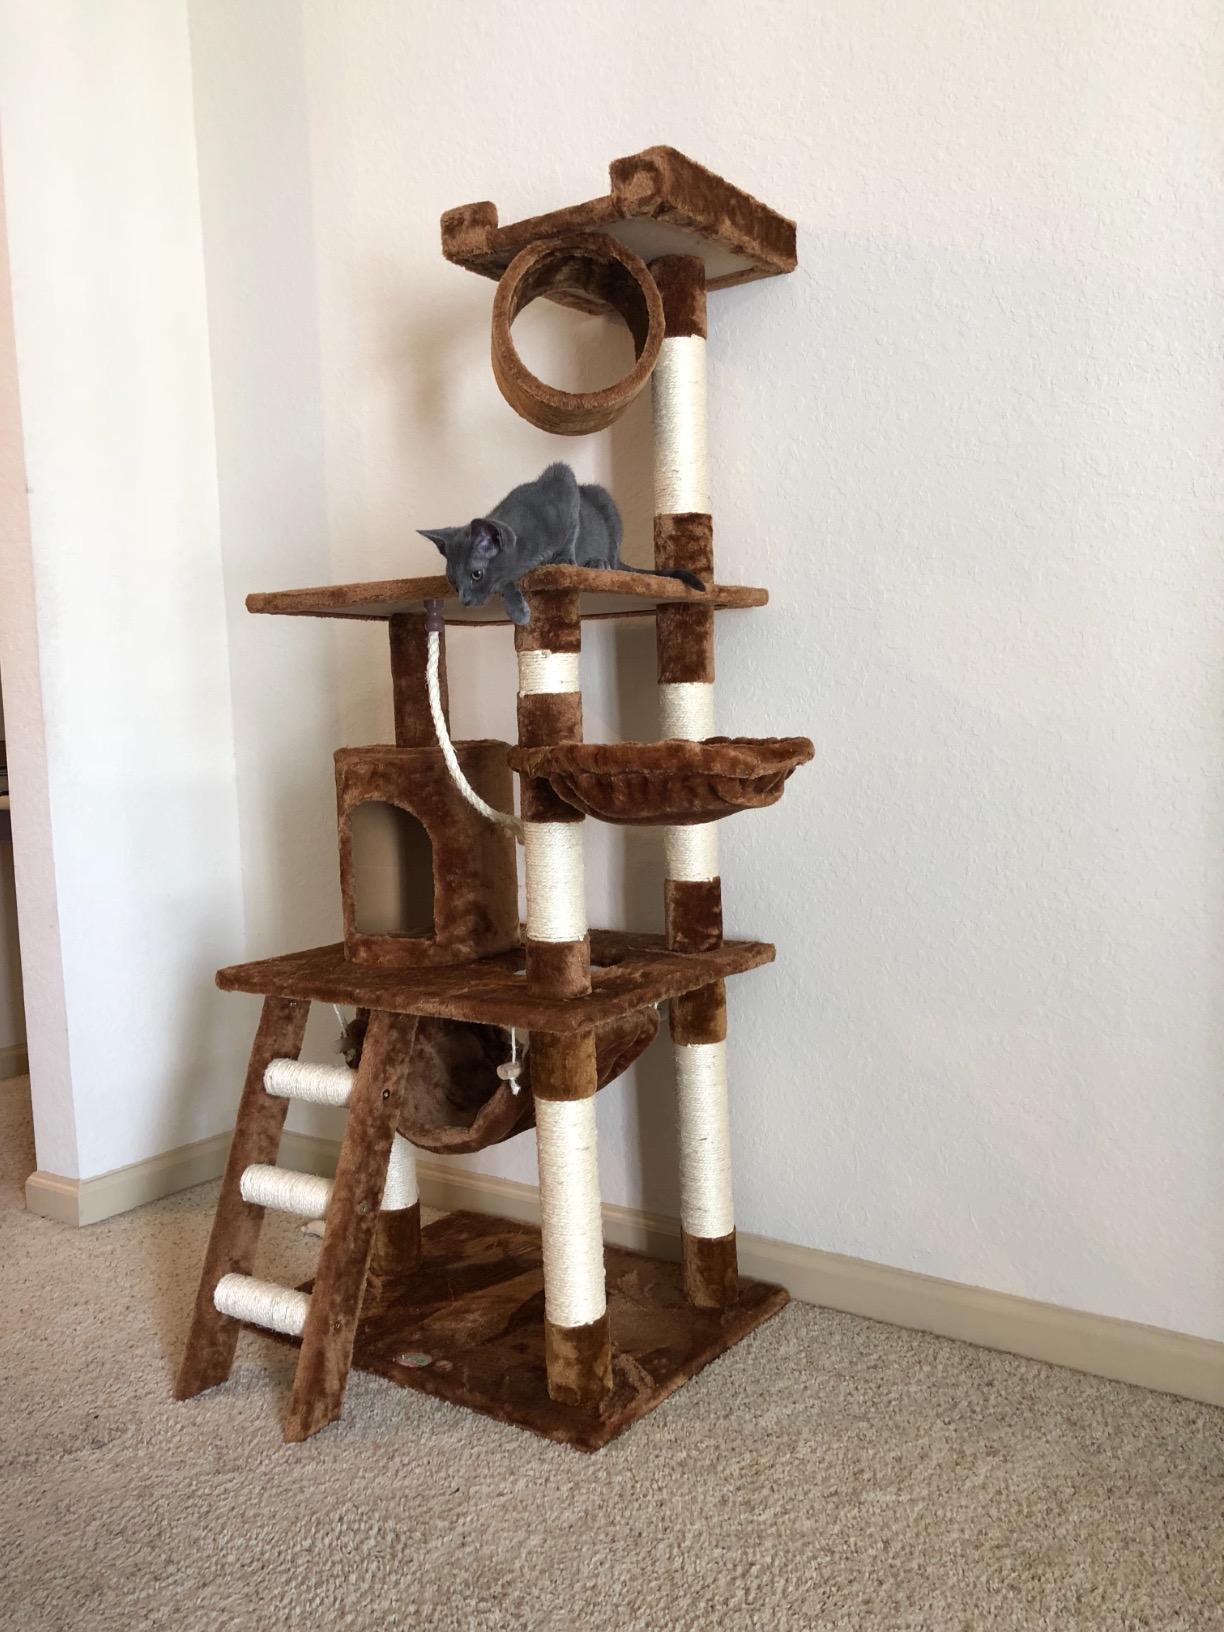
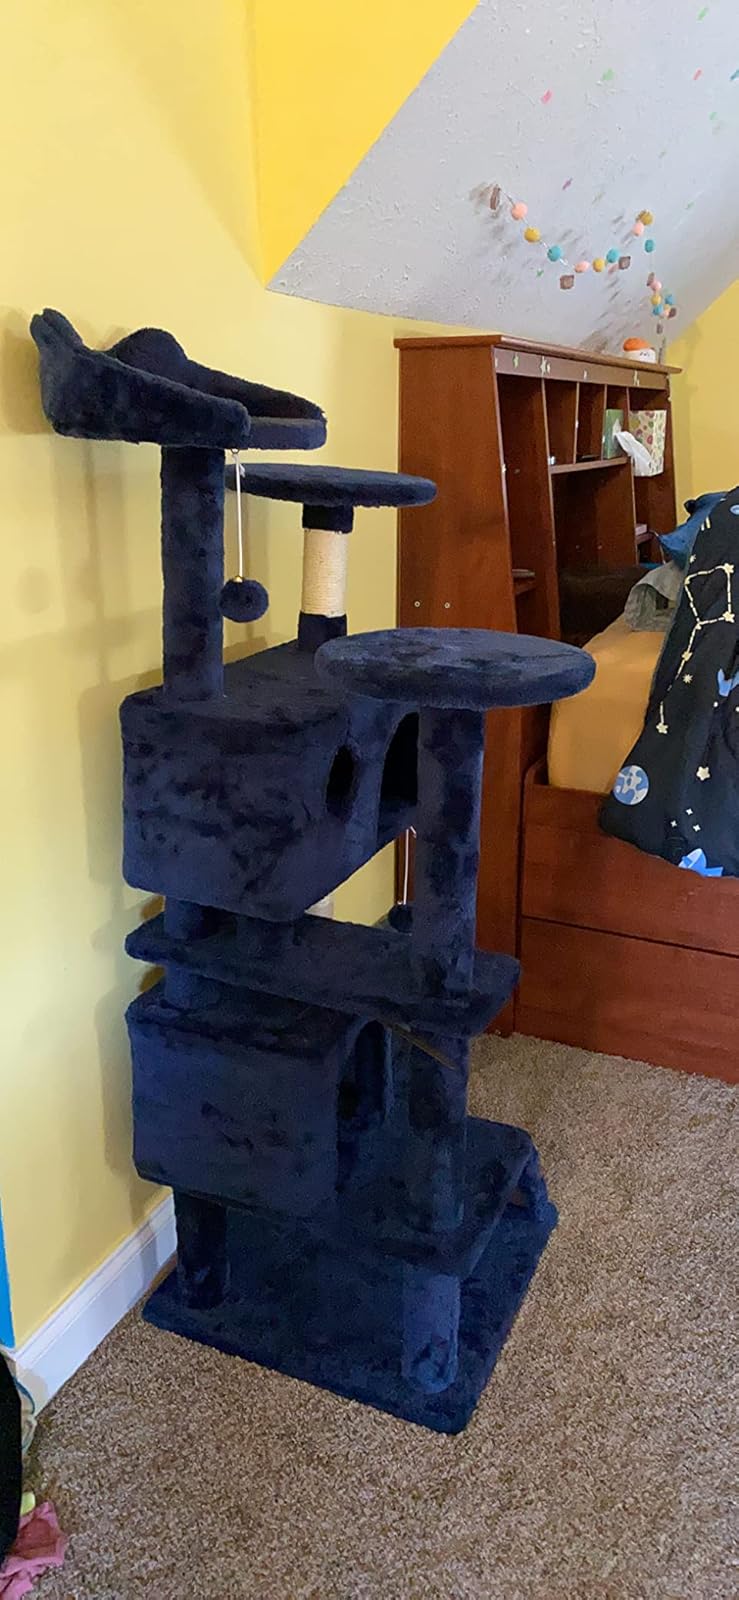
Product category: items_cat tree
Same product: no